District of Bivona

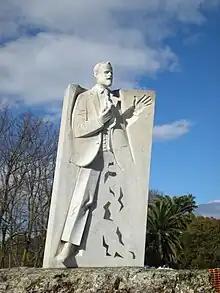
Statue of Lorenzo Panepinto in Santo Stefano Quisquina

On May 16, 1911 Lorenzo Panepinto was murdered in Santo Stefano Quisquina, right in front of the entrance to his house, with two rifle shots to the chest. The figure of Lorenzo Panepinto was paradigmatic not only for Santo Stefano Quisquina, but also for Bivona, Alessandria della Rocca, Cianciana, and all the other municipalities in the surrounding area; this was pointed out in 1987 by historian and politician Francesco Renda: